Bo Burnham: Inside

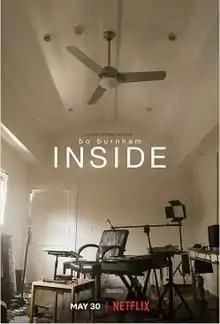
Promotional release poster

Bo Burnham: Inside is a 2021 musical special written, directed, filmed, edited, and performed by American comedian Bo Burnham. Created alone by Burnham in the guest house of his Los Angeles home during the COVID-19 pandemic, it was released on Netflix on May 30, 2021. Featuring a variety of songs and sketches about his day-to-day life indoors, it depicts Burnham's deteriorating mental health, explores themes of performativity and his relationship to the internet and the audience it helped him reach, and addresses topics such as climate change and social movements. Other segments discuss online activities such as FaceTiming one's mother, posting on Instagram, sexting, and livestreaming video games.